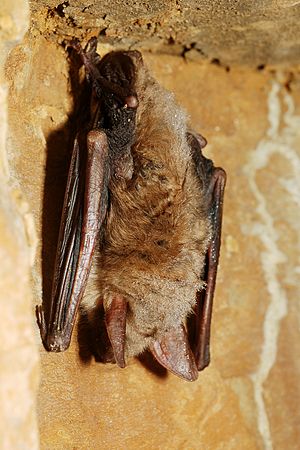
Dvale
En flagermus i dvale
Dvale eller hi er en tilstand som mange dyr og planter benytter til at komme igennem ugunstige perioder. Det kan fx være perioder med tørke, mangel på føde, frostvejr osv.